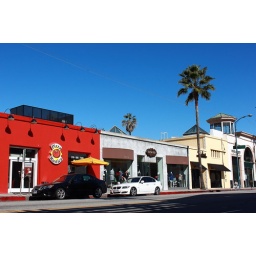
Liked the red and blue contrast...and hence this shot! Taken somewhere on a deserted street in Beverly Hills, CA